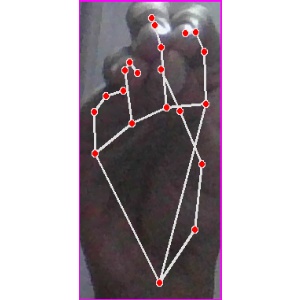
अक्षर: ङ